Henry Henry

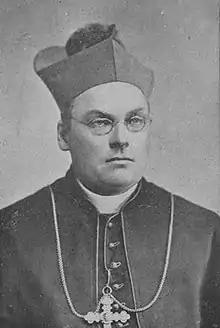

Henry Henry (22 May 1846 – 8 March 1908) was an Irish Roman Catholic Prelate and from 1895 until 1908 he held the title Lord Bishop of Down and Connor. He was known for his energy and zeal, as well as his overt activism in local politics, founding the 'Belfast Catholic Association'.